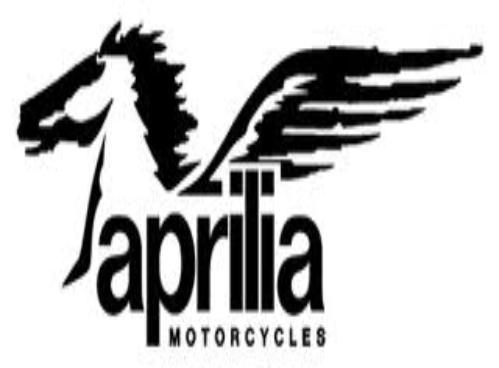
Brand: Aprilia
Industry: Transportation